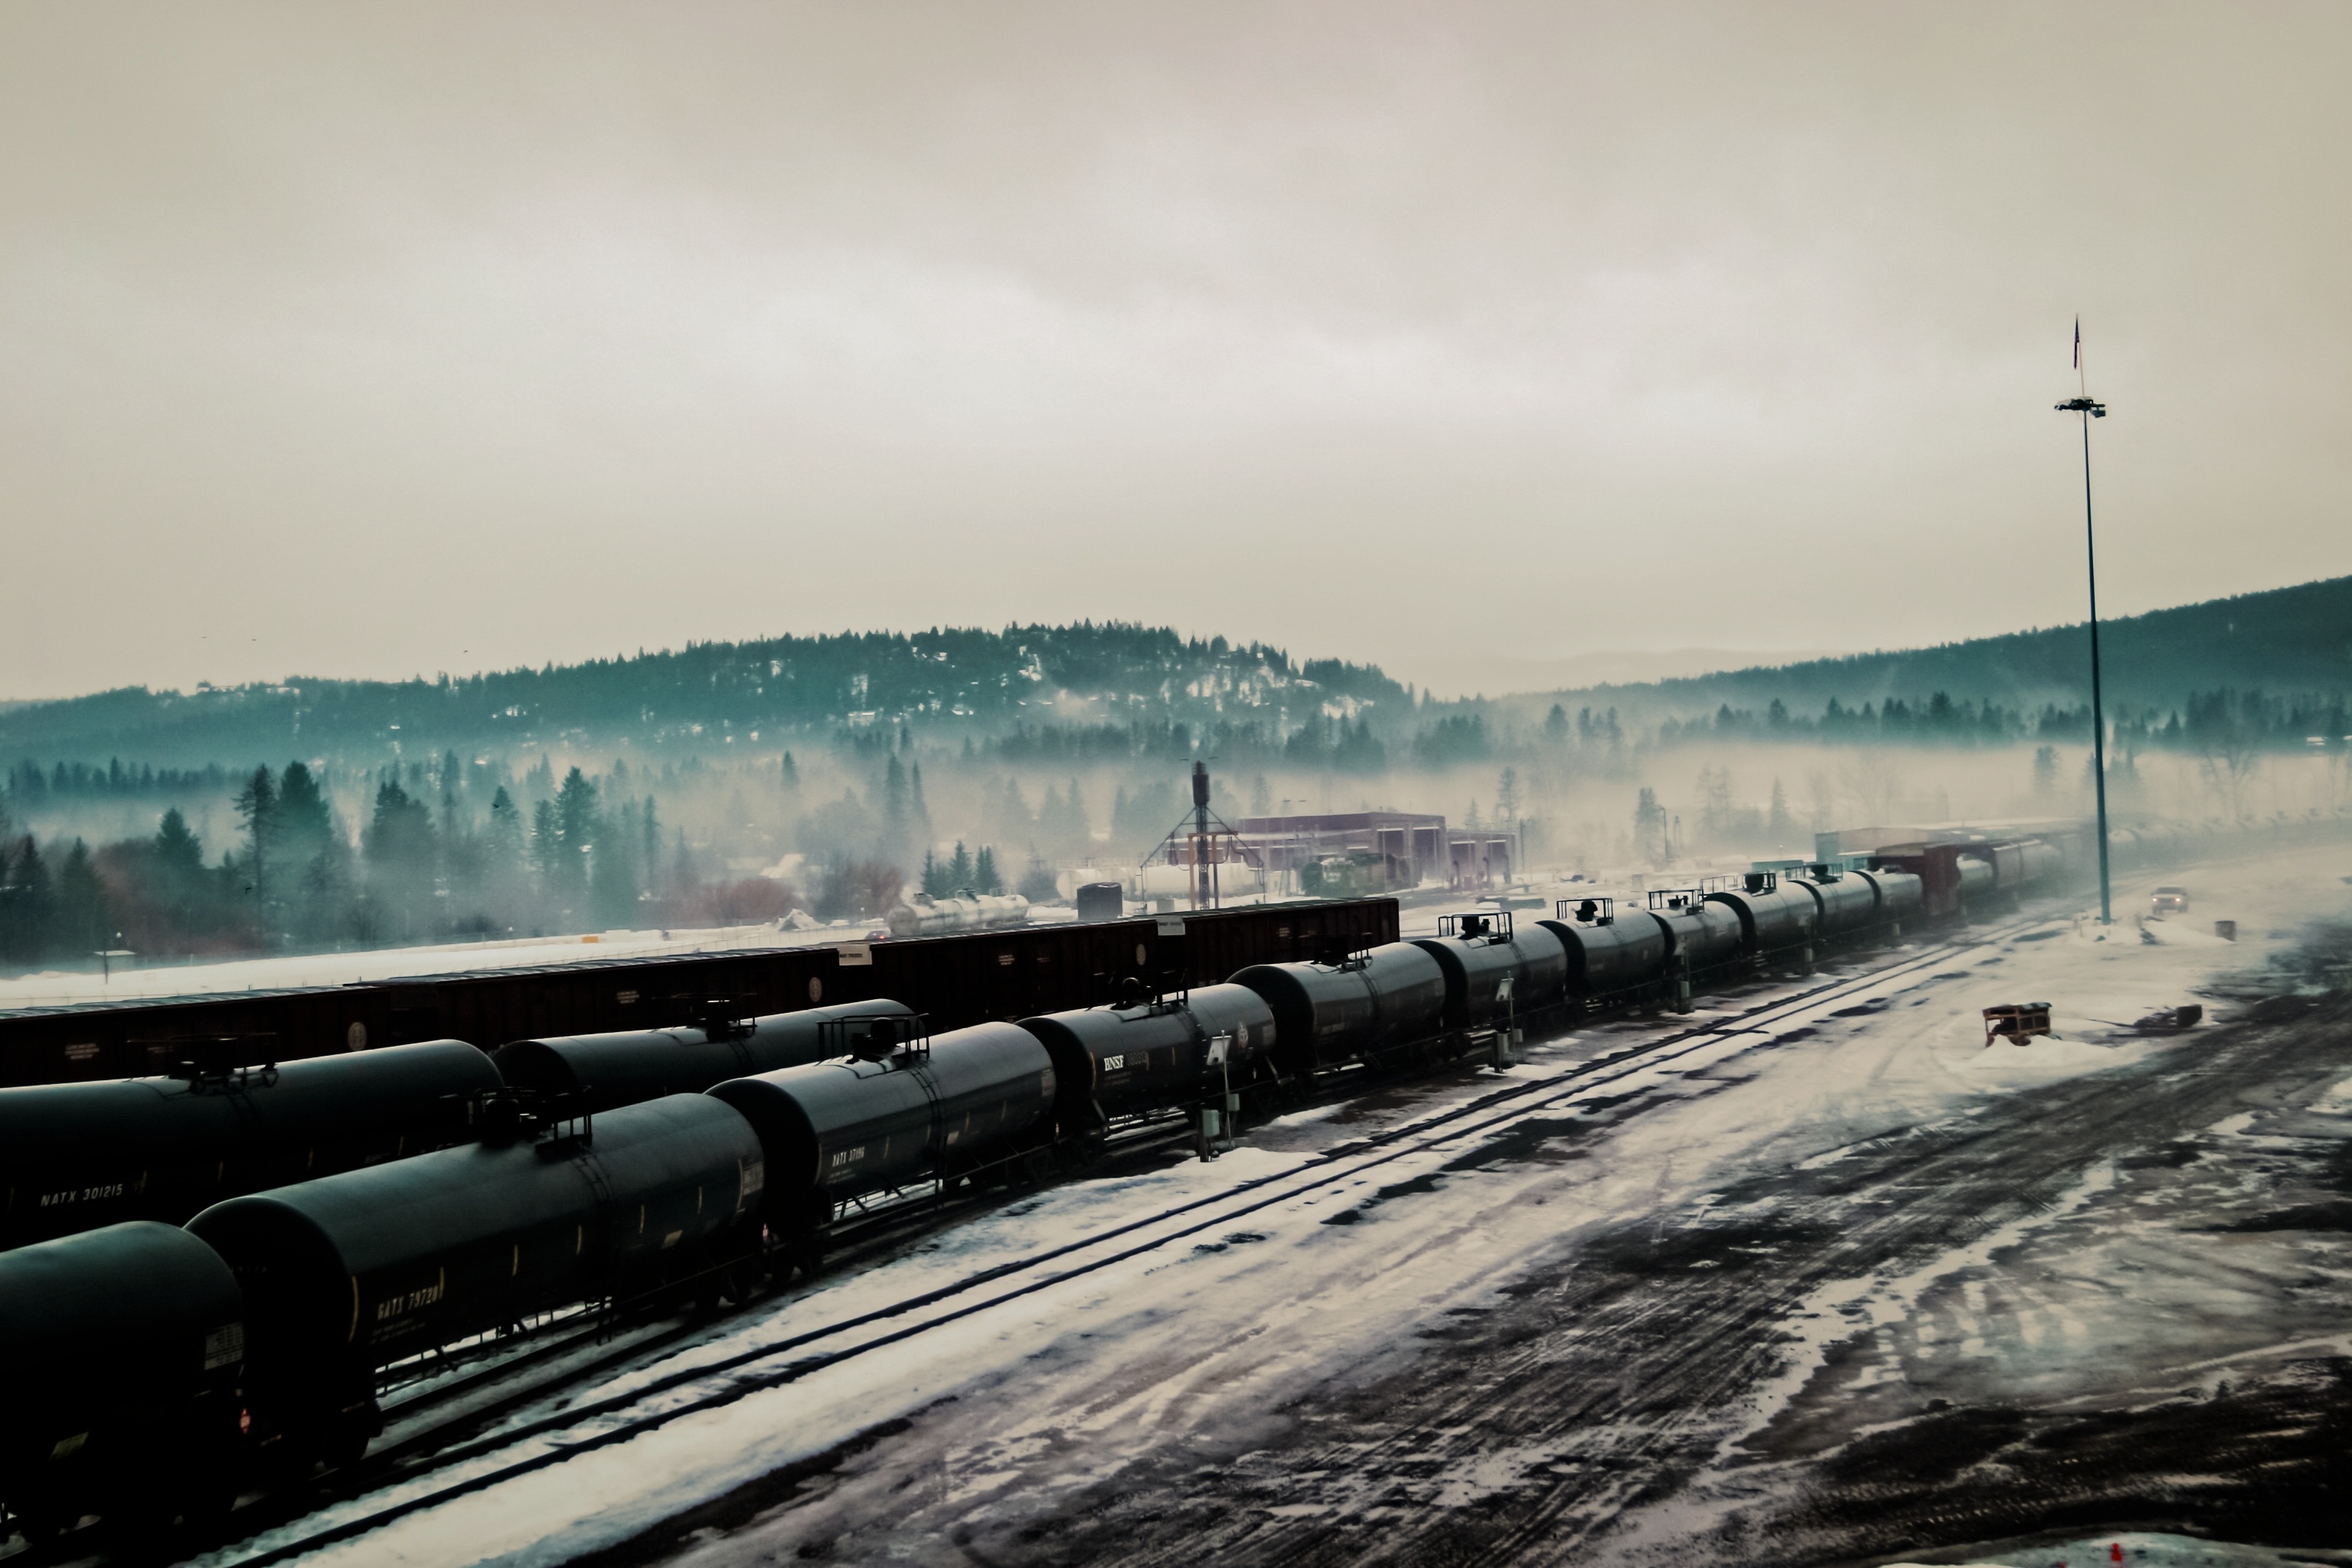
snow, winter, track, morning, train, airplane, aircraft, transport, vehicle, aviation, weather, industry, rail transport, atmospheric phenomenon, atmosphere of earth